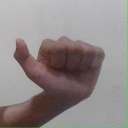
अक्षर: त